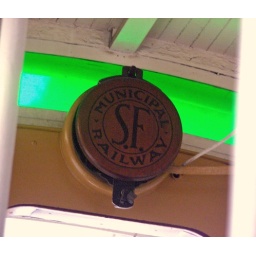
sign in the cable car